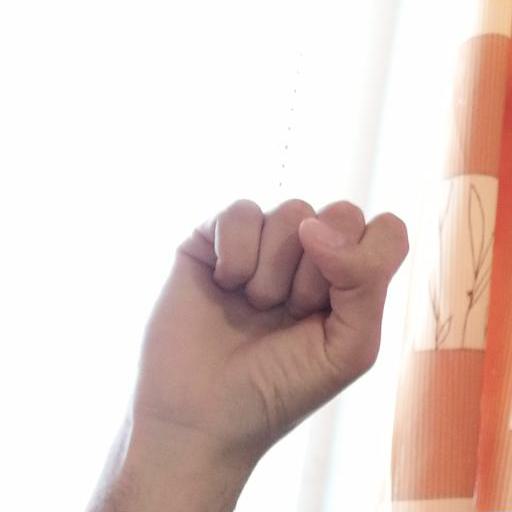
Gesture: fist